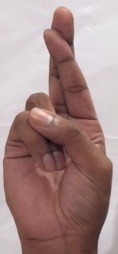
ASL sign: R